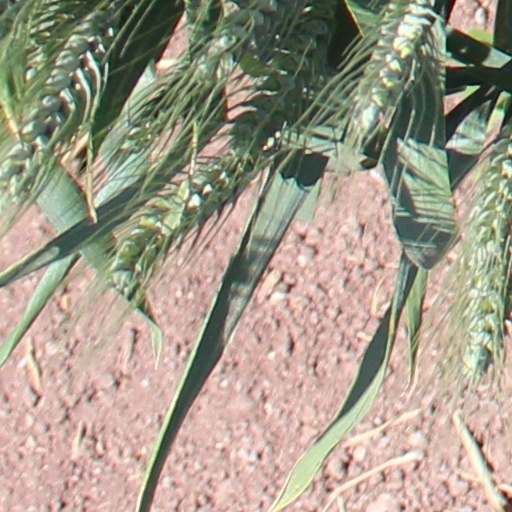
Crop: wheat